Ahn Young-kyu

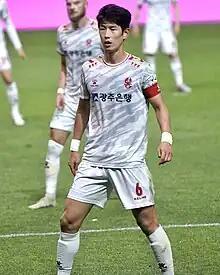
Ahn in 2023

Ahn Young-kyu ; is a South Korean football player who plays for Gwangju FC.